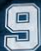
Number: 9